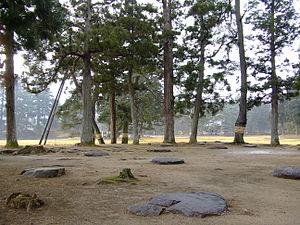
Le nom Mōtsū-ji désigne un temple bouddhiste de la secte Tendai situé à Hiraizumi ainsi que la zone historique avoisinante, qui contient les ruines de deux autres temples plus anciens, l'Enryū-ji et le Kashō-ji dans un jardin Jōdo. L'actuel temple, construit au XVIIIᵉ siècle, est sans relation avec les anciens temples situés à cet emplacement. En juin 2011, le Mōtsū-ji est inscrit sur la liste du patrimoine mondial de l'UNESCO au titre de « sites et monuments historiques de Hiraizumi ».